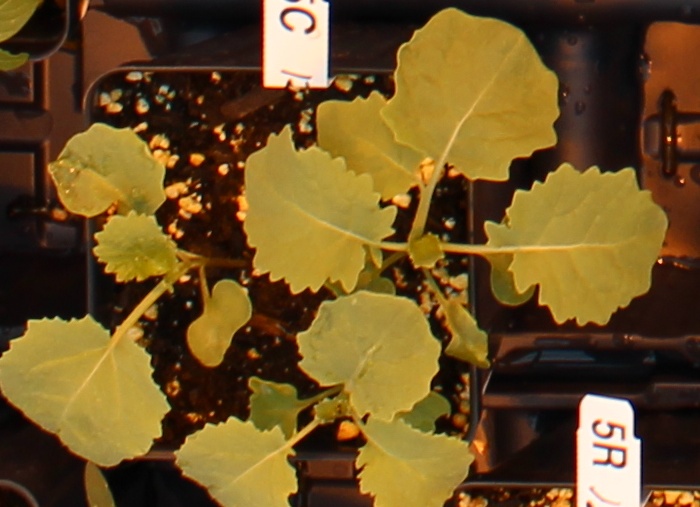
Label: Canola